Answer in natural language. Where is Doorway (marked A) with respect to Doorway (marked B)? Choose between the following options: left or right
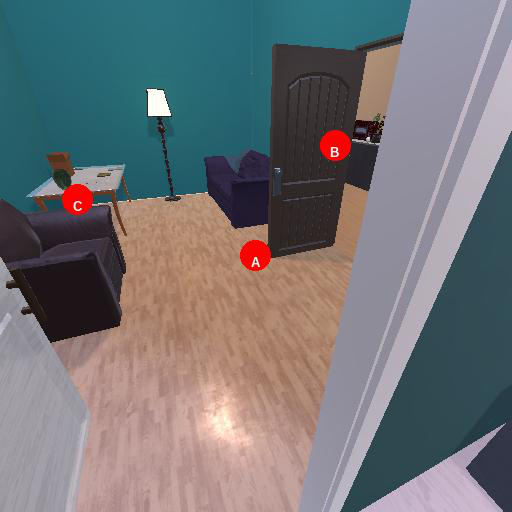
<answer>left</answer>